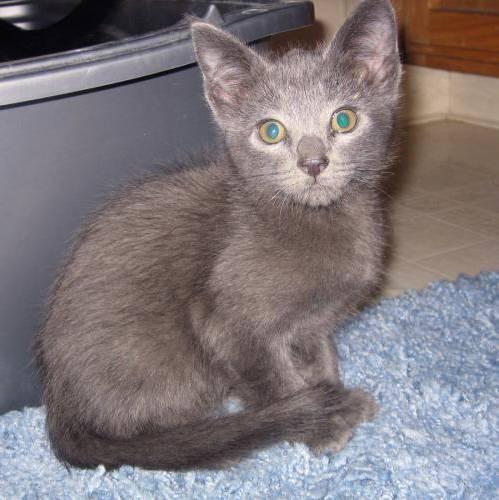
cat